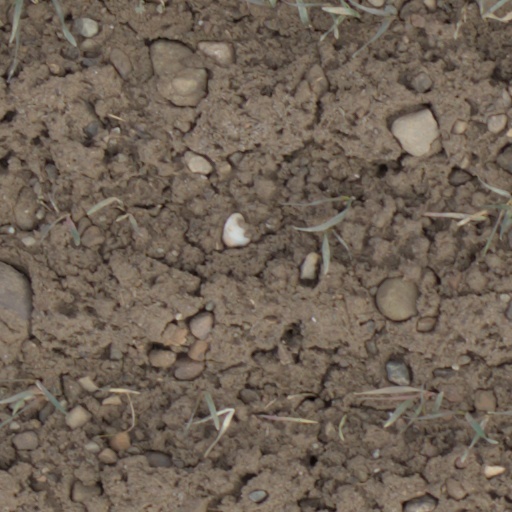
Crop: wheat